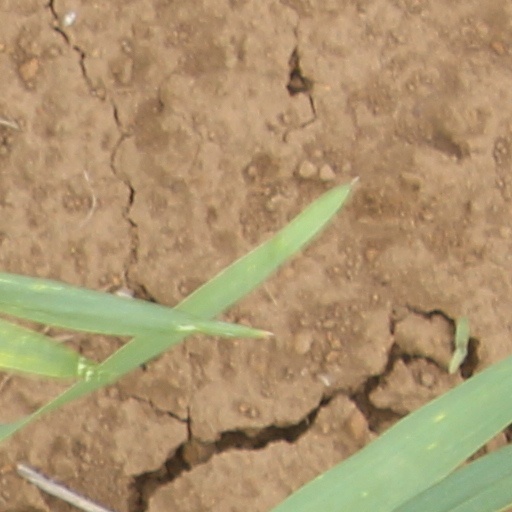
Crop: wheat